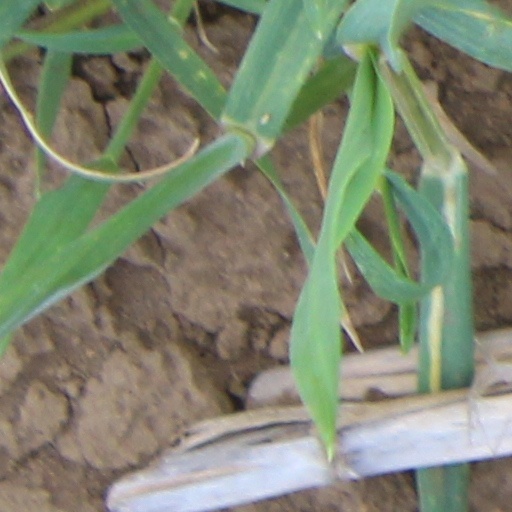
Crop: wheat